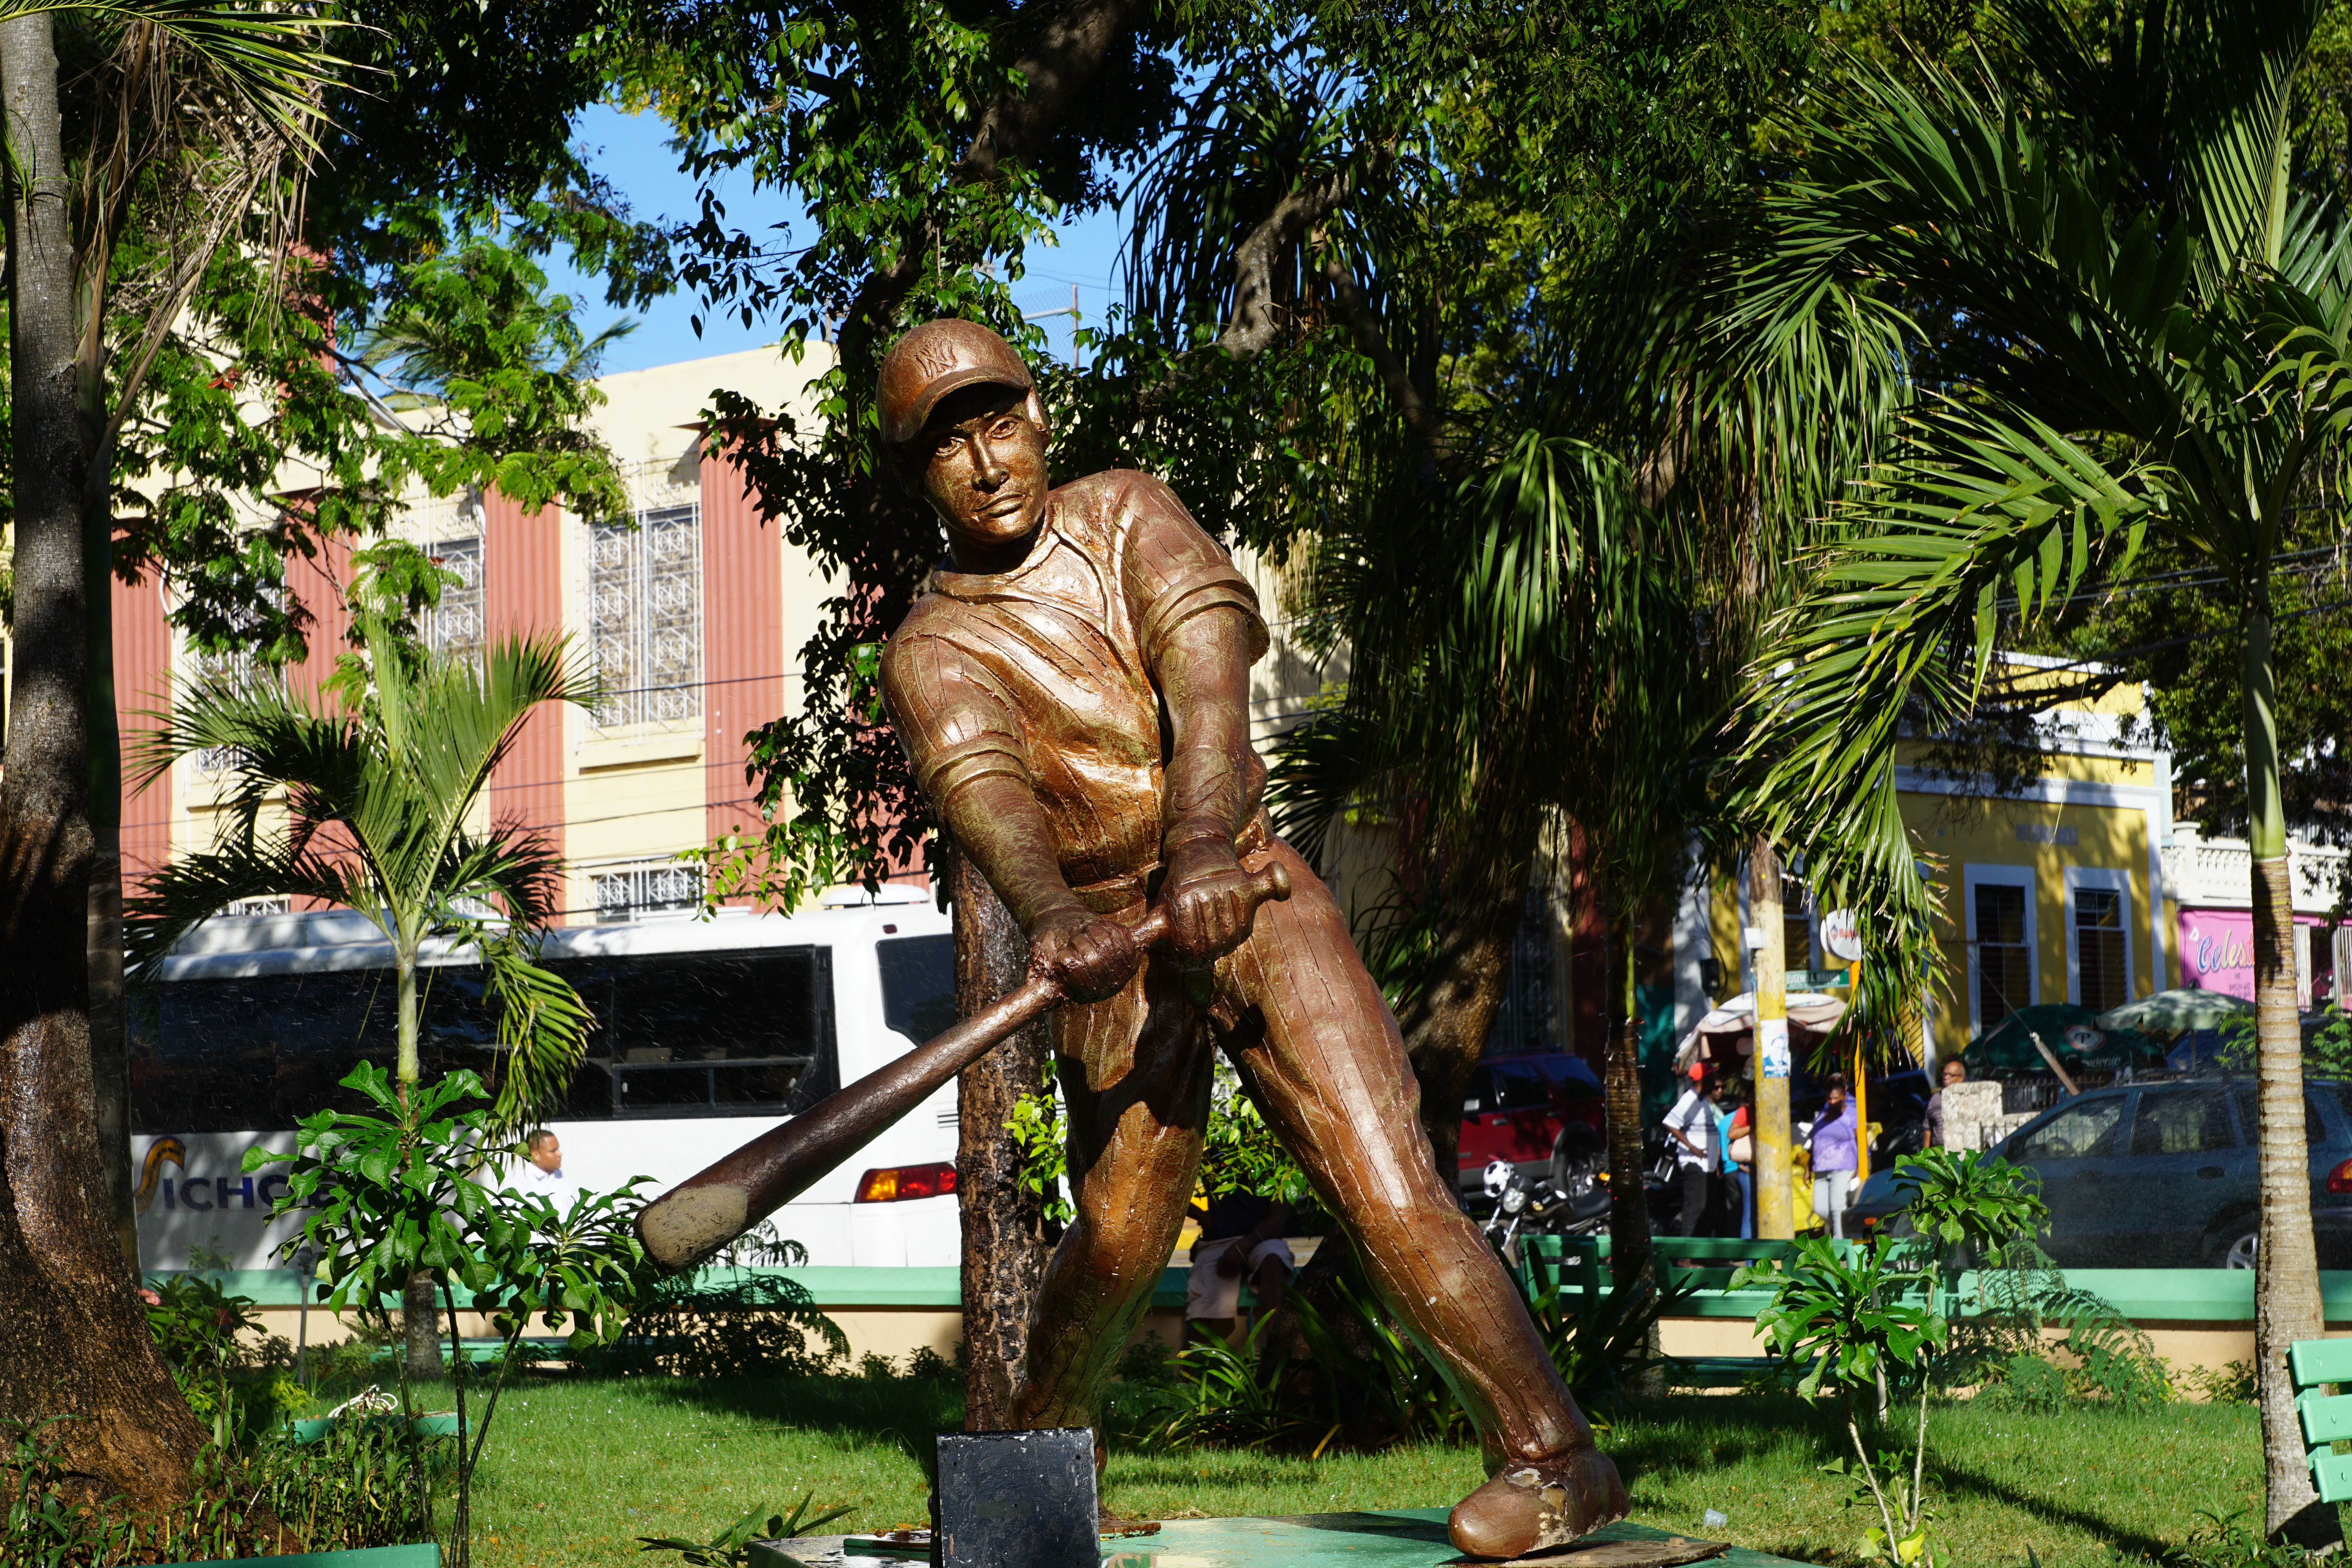
monument, statue, jungle, garden, sculpture, art, figure, caribbean, dominican republic, la romana